Pay or Die

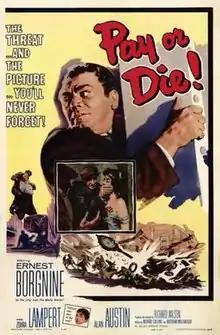
Film poster

Pay or Die is a 1960 American biographical and crime film directed by Richard Wilson and starring Ernest Borgnine, Zohra Lampert, Howard Caine, Alan Austin, and Robert F. Simon.